BeBox

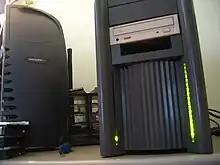
The LEDs

Two yellow/green vertical LED arrays, dubbed the "blinkenlights", are built into the front bezel to illustrate the CPU load. The bottommost LED on the right side indicates hard disk activity.